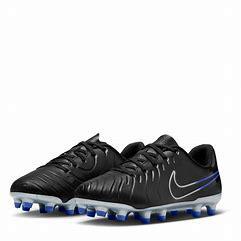
Brand: Nike
Model: Jr Tiempo Legend 10 Club